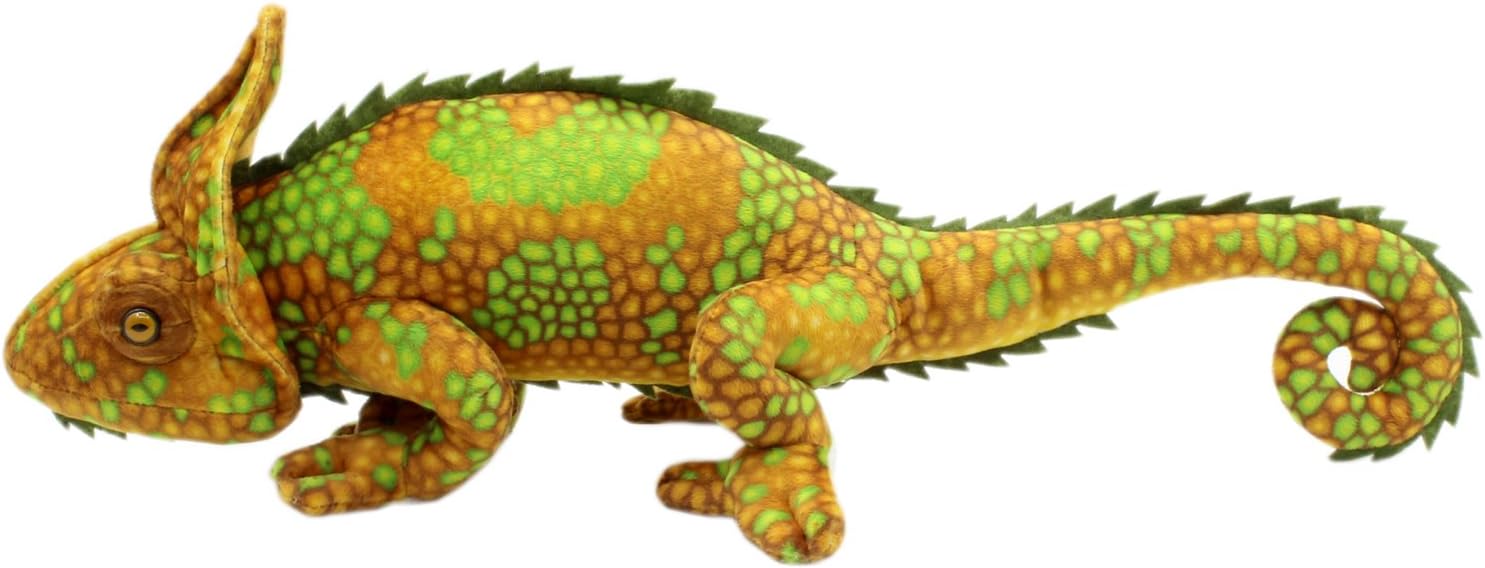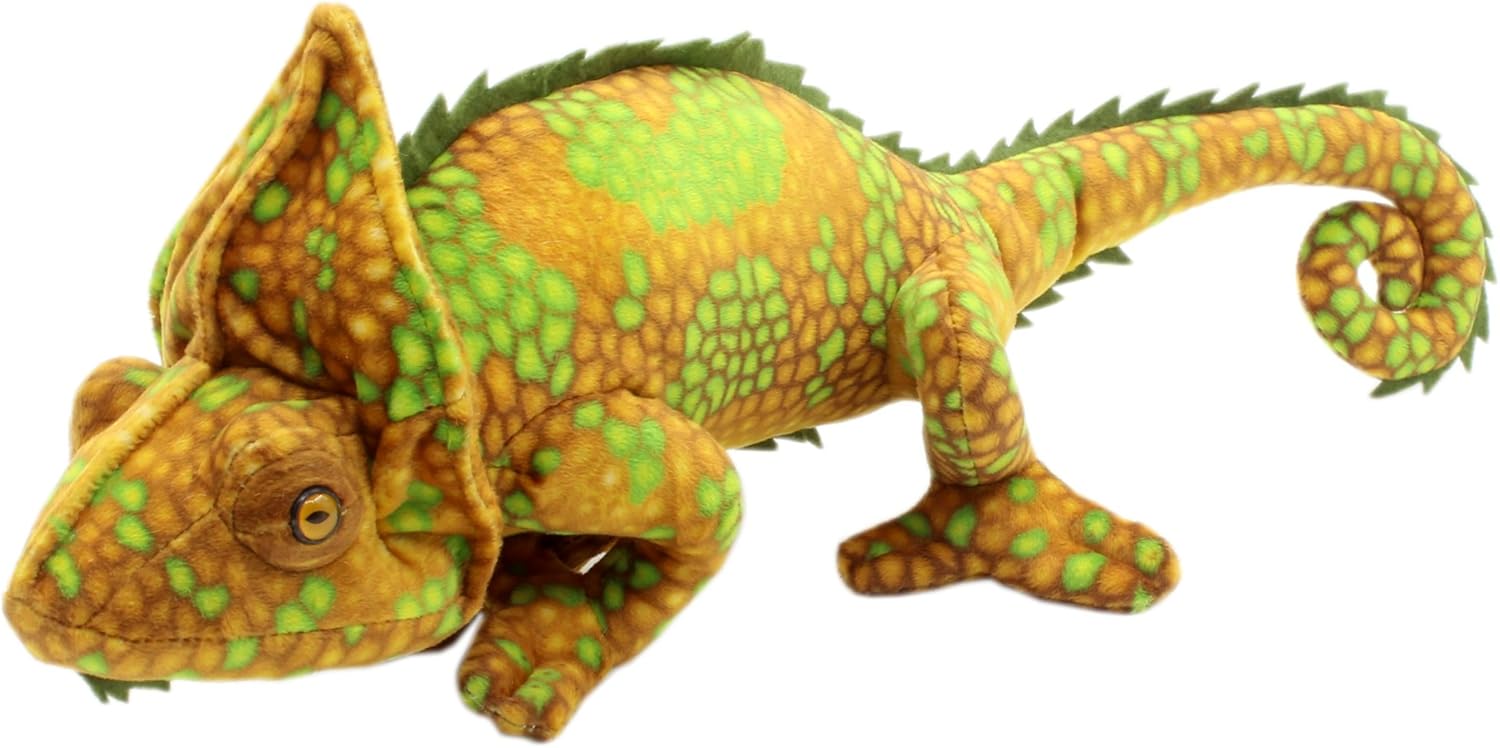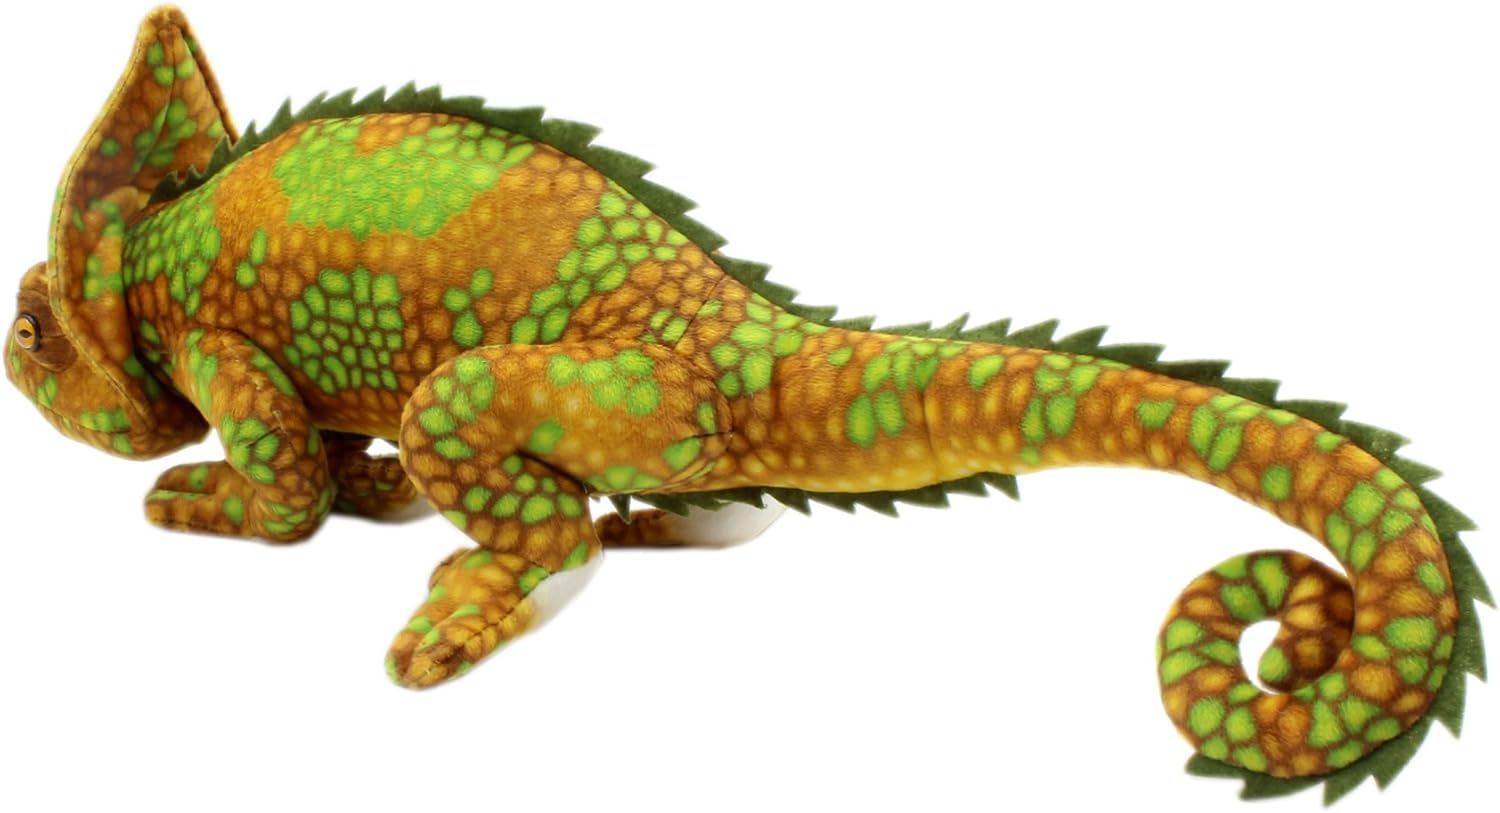
TAGLN Soft Stuffed Animals Toys Lifelike Lizard Plush Realistic Cabrite and Home Decrorations
Category: Toys & Games
TAGLN Soft Stuffed Animals Toys Lifelike Lizard Plush Realistic Cabrite Christmas Gifts and Home Decrorations
Features: 4.5 Ounces,20 x 6 x 6 inches,Surface Washable | High Quality Plush Material,Polyester Cotton Stuffing,Plastic Eyes | Heat Transfer Printing,So The Animals are Lifelike | EN71 Part 1,2,3 and ASTM F963 Part 1,2,3 Standard | TAGLN Brand New,Packed By Amazon